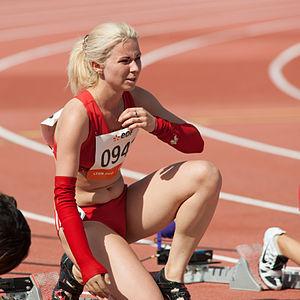
100 mètres femmes T46.